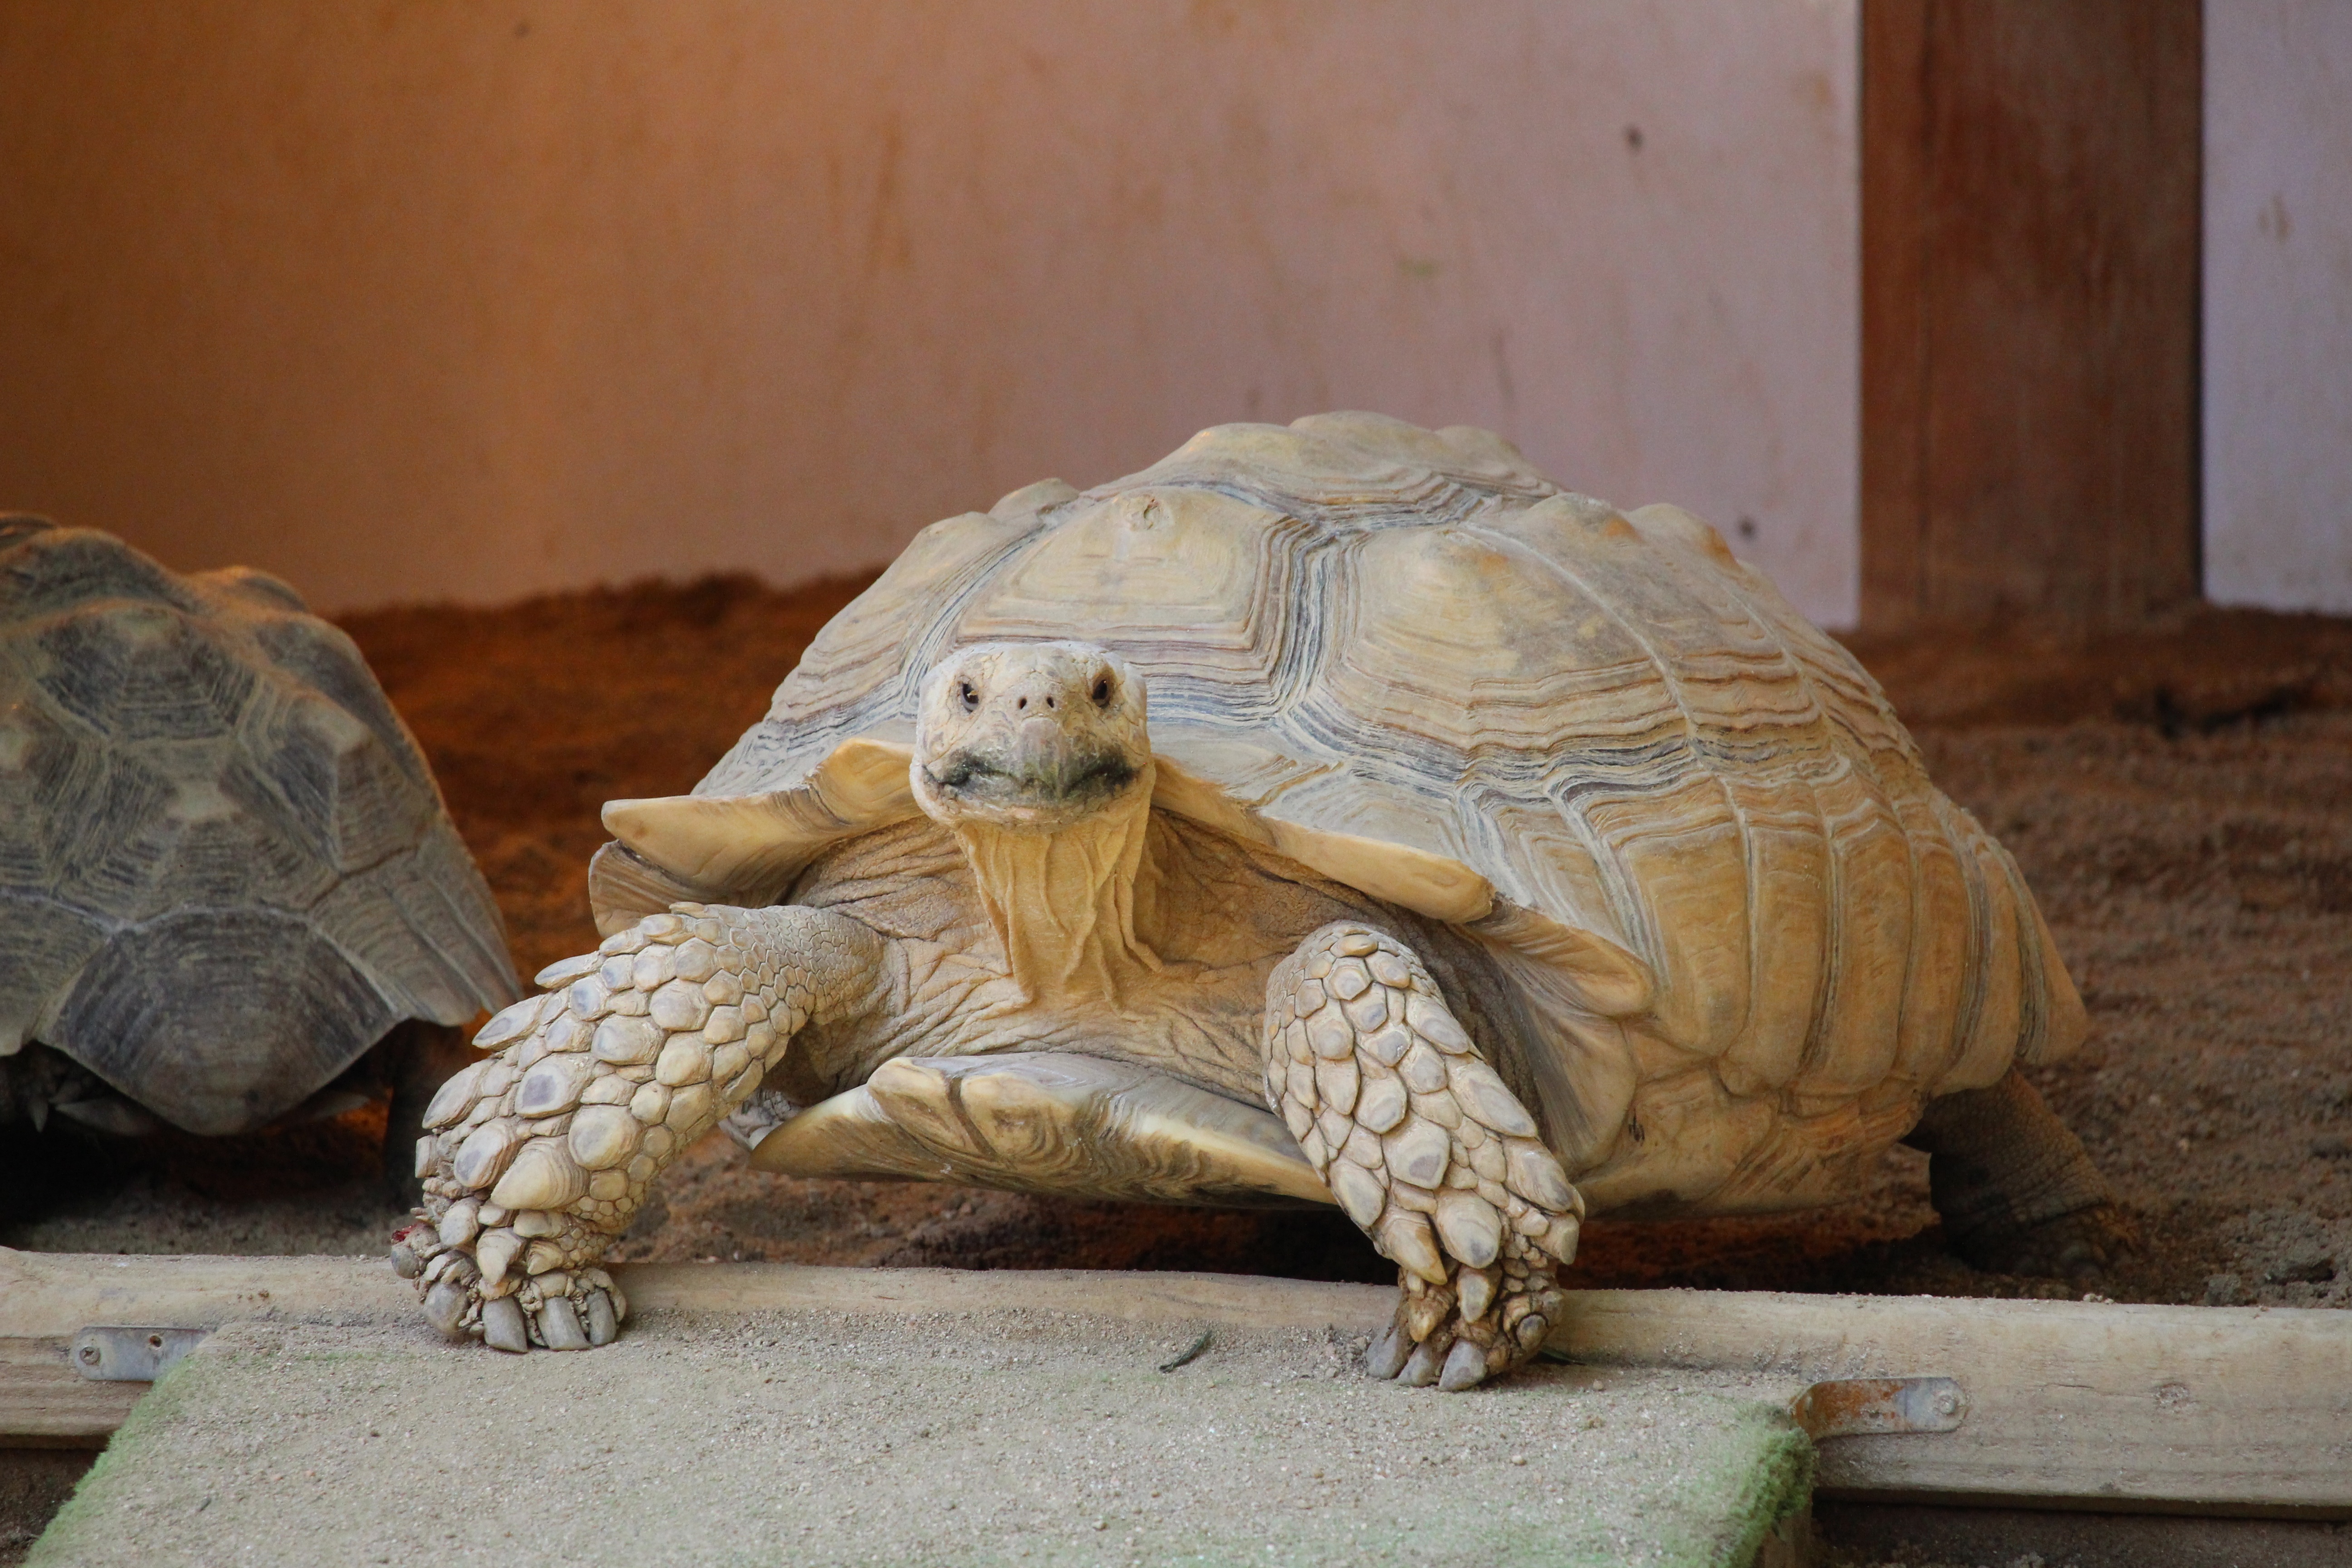
animal, wildlife, zoo, turtle, reptile, fauna, tortoise, vertebrate, carving